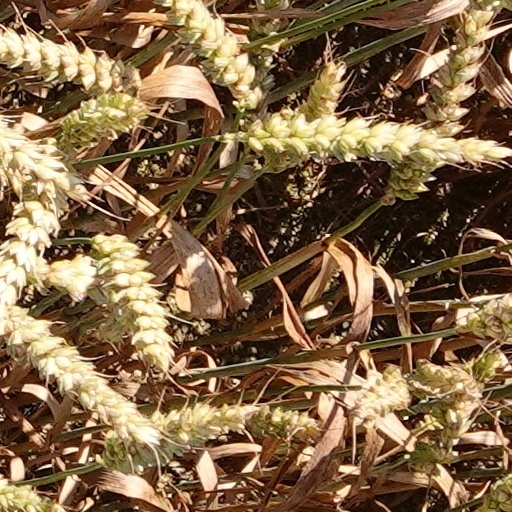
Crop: wheat